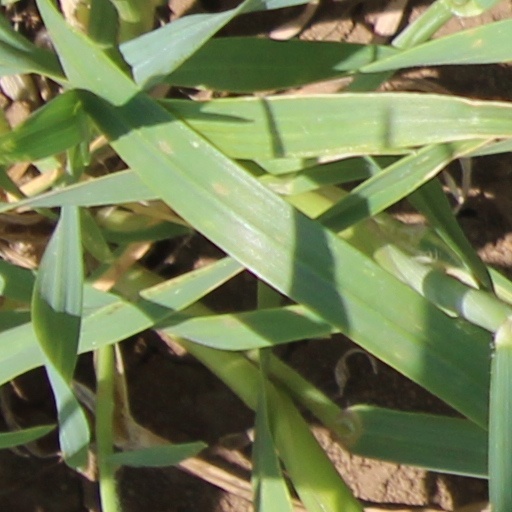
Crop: wheat